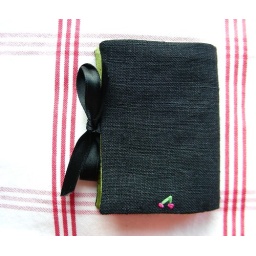
Needlebook. Embroidered fruit trees over black linen and ribbon closure. Back.